Vault-Tec

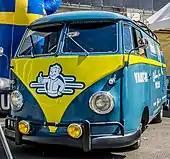
A Vault-Tec themed van at Gamescom 2015

In 2008, as part of a marketing campaign for "Fallout 3", a collector's edition version of the game was released, which included a Vault-Tec lunch box. In 2019, a limited edition Vault-Tec themed computer case was released by NZXT, with a limited quantity of 1,000 units. The following year, Bethesda partnered with gaming chair company Noblechairs to release a Vault-Tec edition chair.